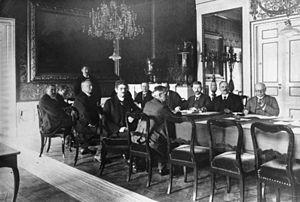
Le gouvernement du Reich est le gouvernement fédéral du Reich allemand entre 1919 et 1945, sous le régime de la Constitution de Weimar.
Le cabinet Bauer, du nom du chancelier allemand Gustav Bauer, est en fonction du 21 juin 1919 au 27 mars 1920.